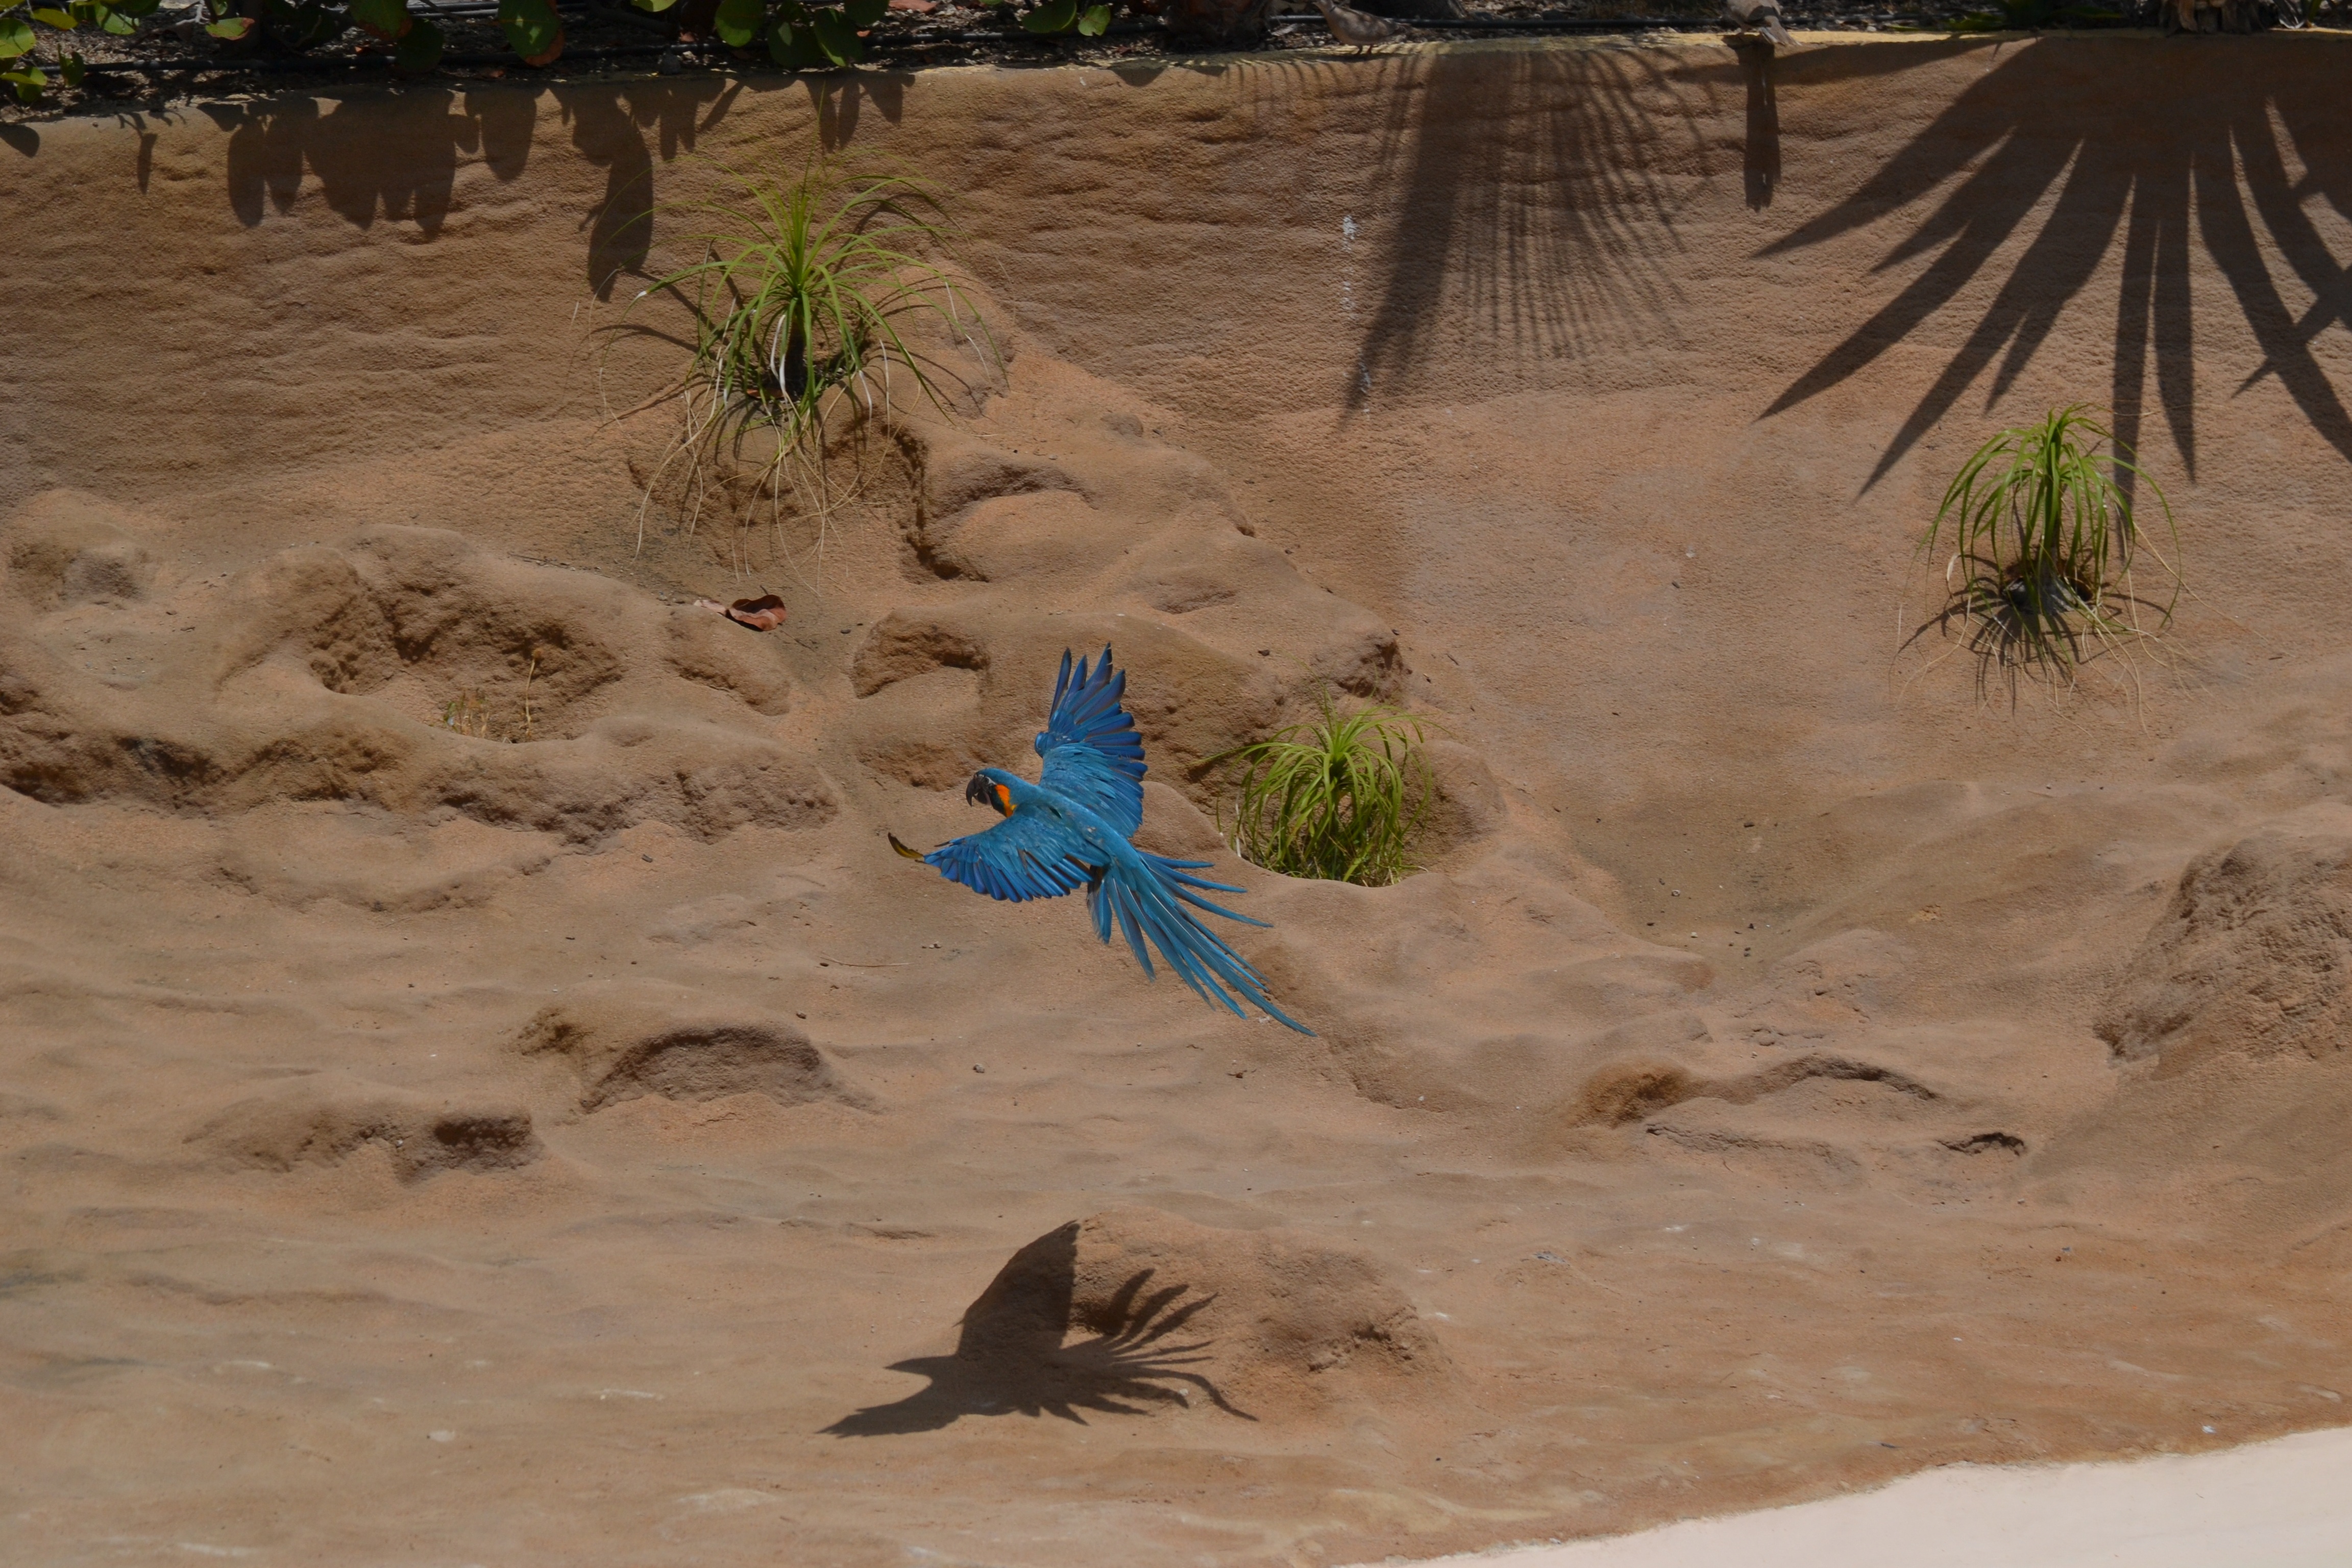
beach, sea, sand, bird, fly, soil, colorful, material, plumage, birds, parrot, parrots, wadi, ara, natural environment